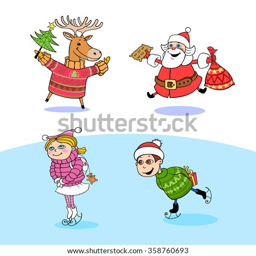
illustration devoted to the symbols